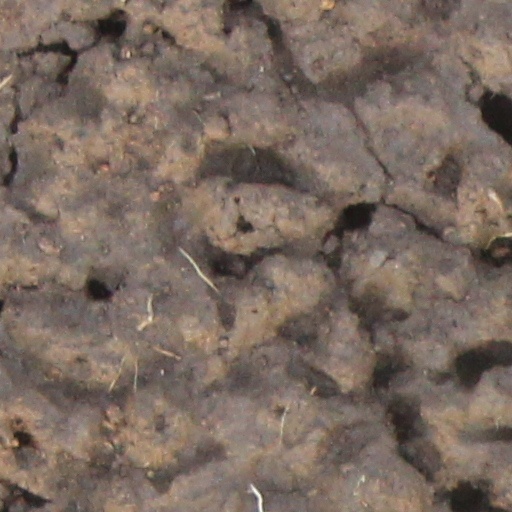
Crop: wheat